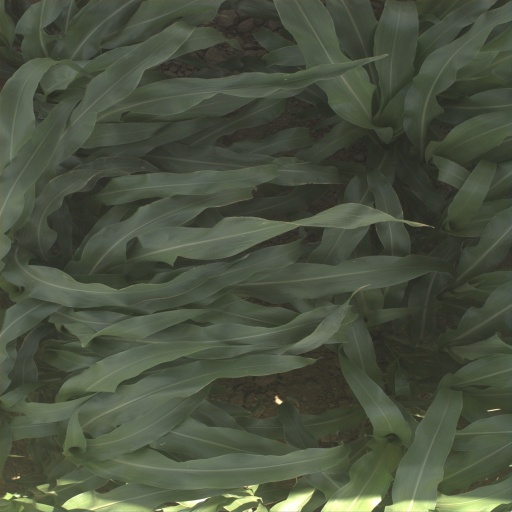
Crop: sorghum